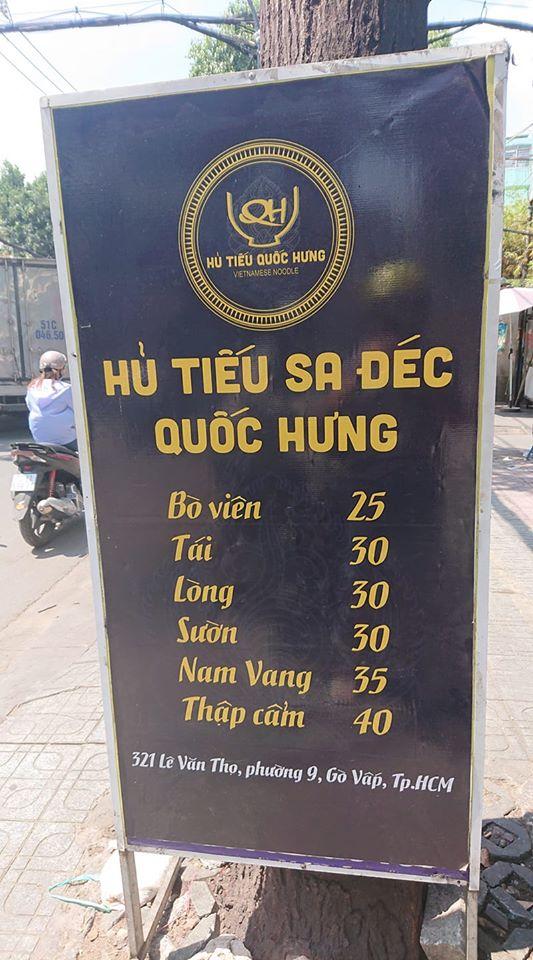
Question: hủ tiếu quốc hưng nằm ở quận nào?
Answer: quận gò vấp